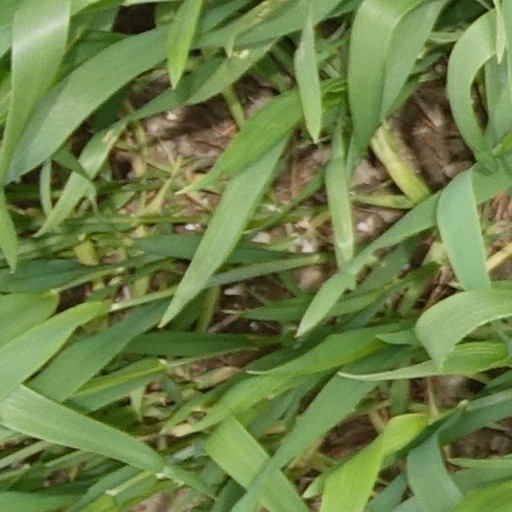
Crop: wheat